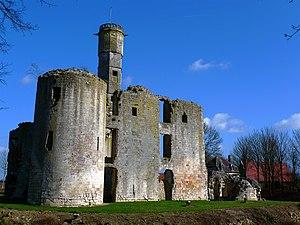
La famille de Gondi est une famille de notables et de nobles, d'origine italienne venue de Florence. Elle a donné à l'Italie des Grands Prieurs et des membres du Grand Conseil de la République de Florence, des ambassadeurs à Rome et en Espagne, et des banquiers. Les Gondi eurent de nombreuses alliances et descendances dans les familles italiennes influentes de la Renaissance, notamment les Médicis et les Salviati.
Cet article recense les monuments historiques de la Somme, en France.